Regimental tartan

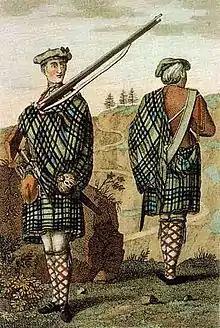
Soldiers from a Highland regiment wearing tartan belted plaids (great kilts).

In 1713, the Royal Company of Archers (first formed in 1676 as a private archery club, and later neither an independent company nor an army regiment, but a ceremonial company serving as royal bodyguards under a royal charter of 1704), became the first unit in service to the British crown who adopted a tartan as a part of their formal uniform. Their original red tartan, used for a dress-like tunic, coat, and matching short trews, was once unknown and subject to speculation; It was quite complex, and period paintings (at least three, including one of the future George III) that attempt to illustrate it do not match. But from a few surviving examples of the uniform, in 2012 it was analysed in detail, in several variants (the original, a c. 1750 change that made it even more complex, and an 1850 simplified copy that was used to make a Victorian-era reconstruction of the outfit). The pattern appears to have influenced both the later Drummond of Strathallan and Ogilvie clan tartans. (In 1789, the company switched to new kit in Black Watch tartan, and ceased using tartan c. 1860–70.)